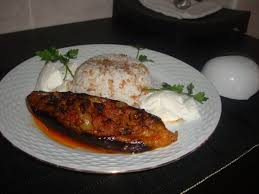
Yemek: karniyarik